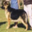
Label: dog